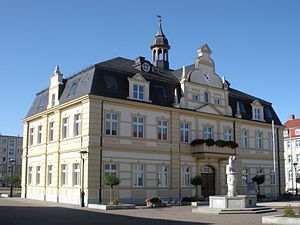
Originaltro rekonstruktion / Galleri
Originaltro rekonstruktion betegner den arkitektoniske praksis efter et kortere eller længere åremål at bygge så nøjagtige kopier som muligt af bygninger, der er fuldstændigt eller næsten fuldstændigt ødelagt gennem krig, naturkatastrofer, sammenstyrtninger eller – eventuelt politisk motiverede – nedrivninger. Originaltro rekonstruktion har været udbredt i mange europæiske lande siden begyndelsen af 1900-tallet og foretages sædvanligvis, hvis den pågældende bygning har været central og identitetsskabende for stedet. Fremgangsmåden kræver et stort kendskab til den ødelagte bygning.